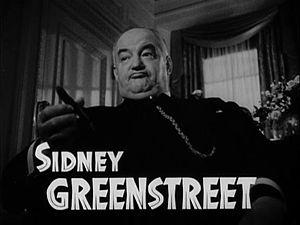
Wilson Fisk, alias le Caïd est un super-vilain évoluant dans l'univers Marvel de la maison d'édition Marvel Comics. Créé par le scénariste Stan Lee et le dessinateur John Romita, Sr., le personnage de fiction apparaît pour la première fois dans le comic book Amazing Spider-Man #50 en juillet 1967.
Le Faucon maltais est un film américain réalisé par John Huston, sorti en 1941.
Sydney Greenstreet, né à Sandwich le 27 décembre 1879 et mort à Hollywood le 18 janvier 1954, est un acteur britannique.